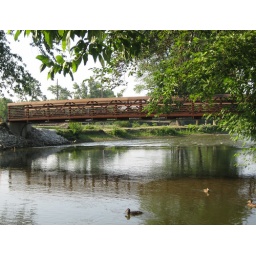
Bike bridge over the fox river in Batavia Illinois